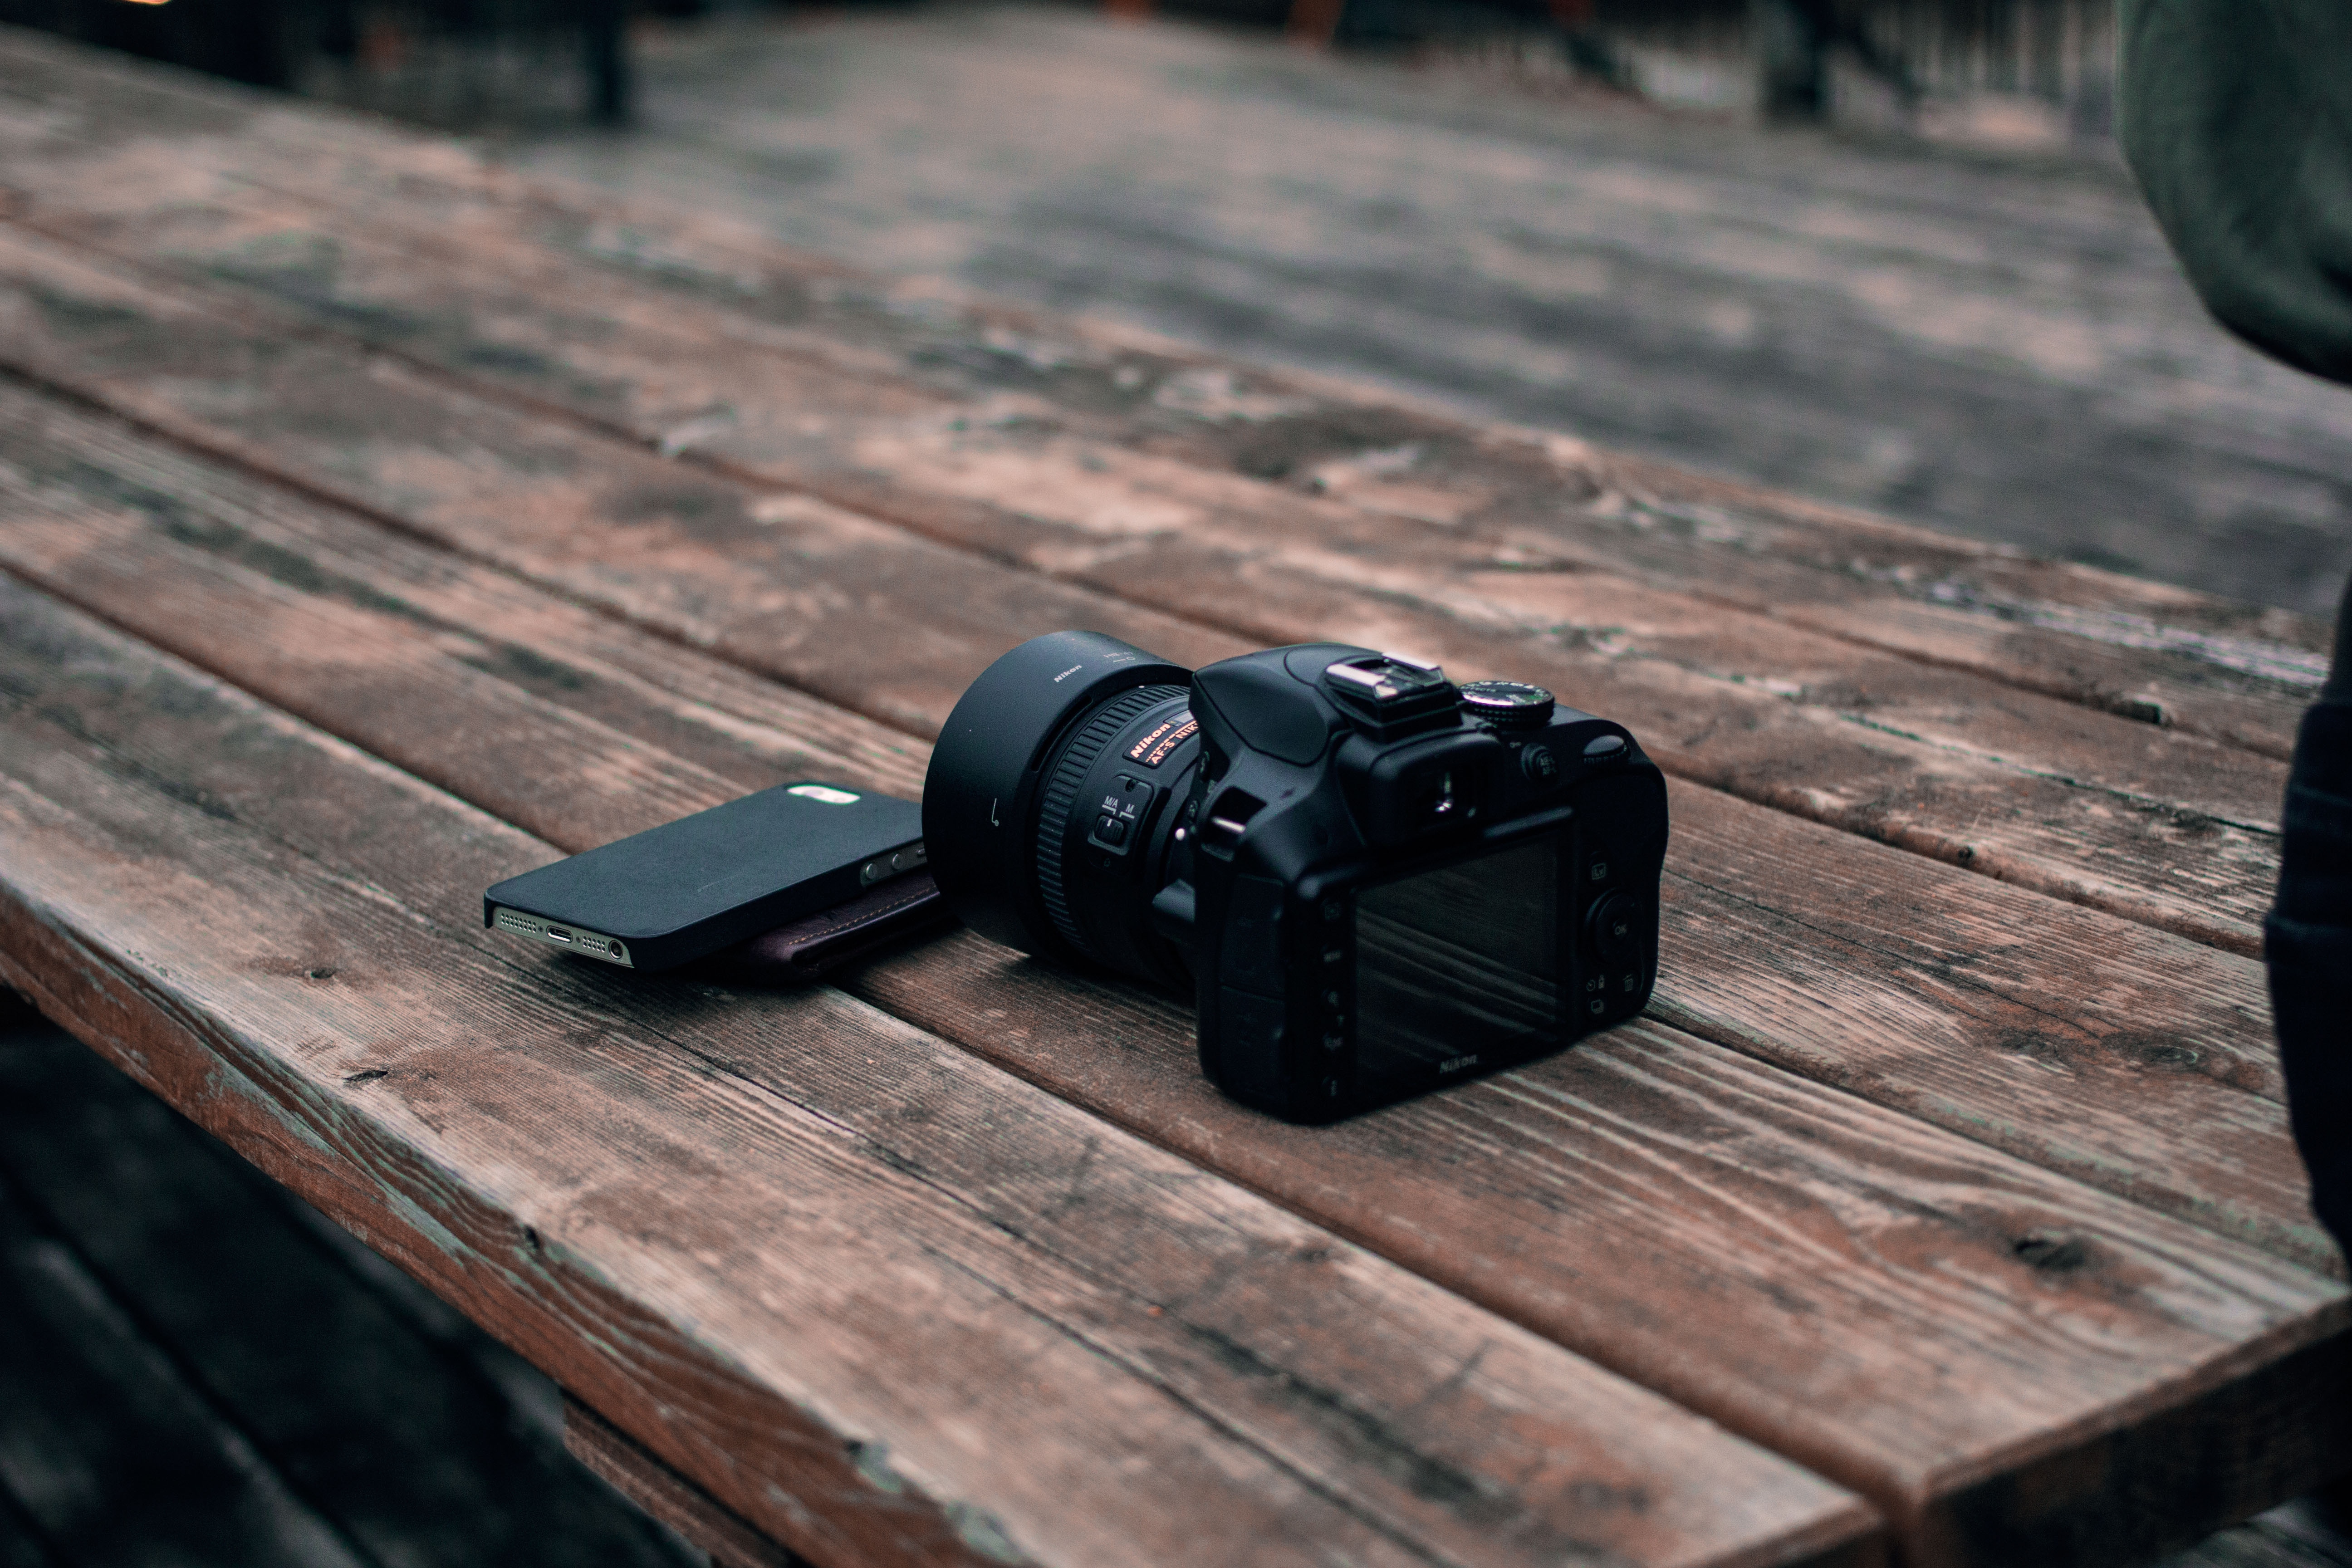
wood, photography, camera